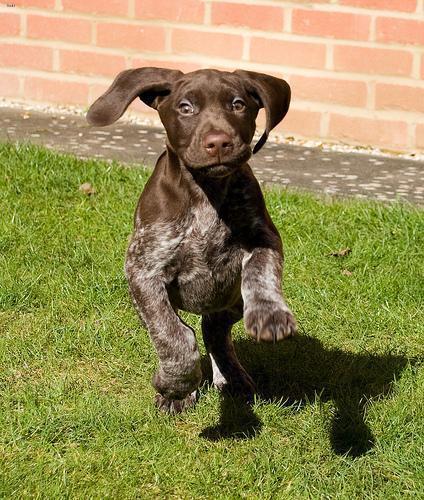
german shorthaired